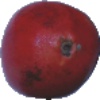
Label: Pomegranate 1